Depeche Mode

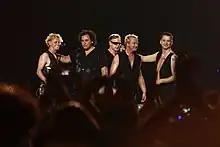
Depeche Mode in 2009

In May 2008, the band returned to the studio with producer Ben Hillier to work on some songs that Martin Gore had demoed at his home studio in Santa Barbara, California. Later that year it was announced that Depeche Mode were splitting from their long-term US label, Warner Music, and signing with EMI Music worldwide. The album was created in four sessions, two in New York and two in Santa Barbara. A total of 22 songs were recorded, with the standard album being 13 songs in length while many of the others were released in subsequent deluxe editions.